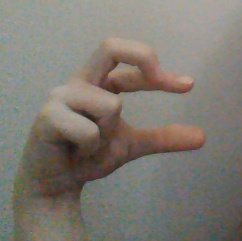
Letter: thal